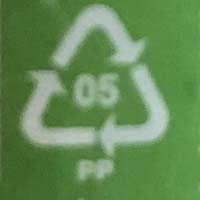
Plastic recycling code class: 5_polypropylene_PP